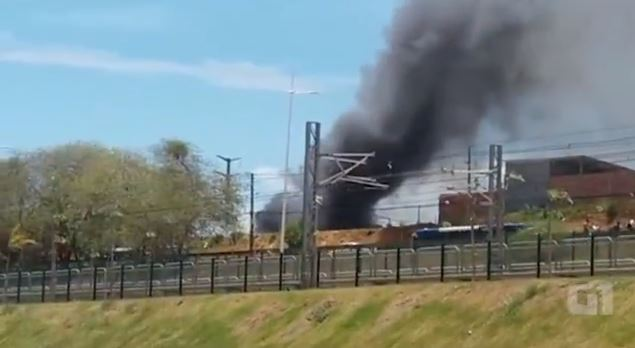
Fire: no
Smoke: yes